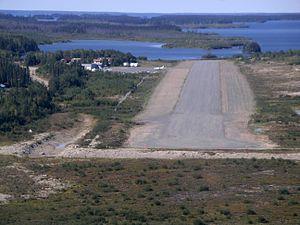
L'aéroport de Red Sucker Lake est un aéroport situé au Manitoba, au Canada.